Answer in natural language. Where is silver cylindrical cone (marked A) with respect to light blue colour dresser birkeland (marked B)? Choose between the following options: right or left
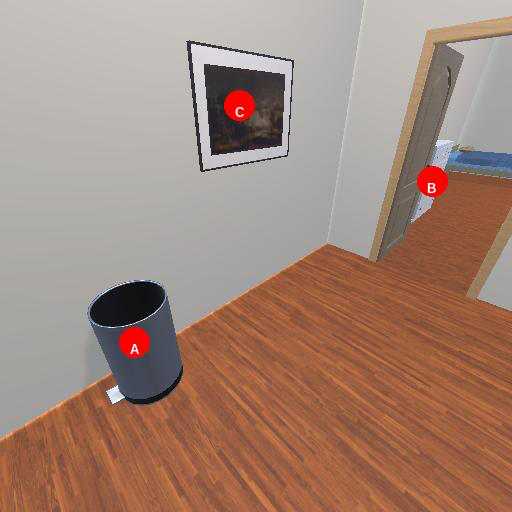
<answer>left</answer>